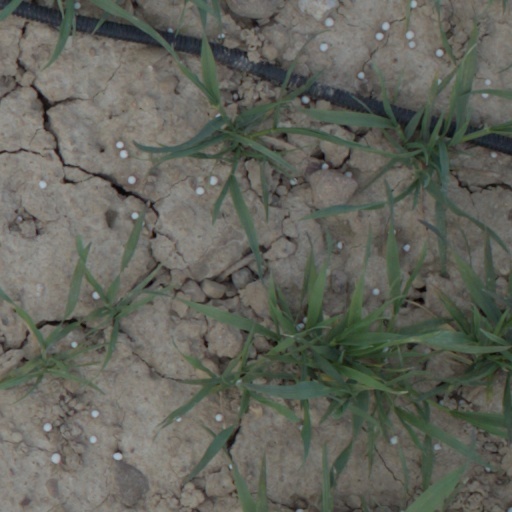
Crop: wheat